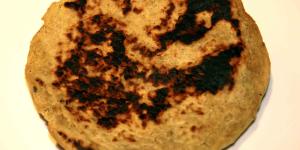
arepas de batata y avena